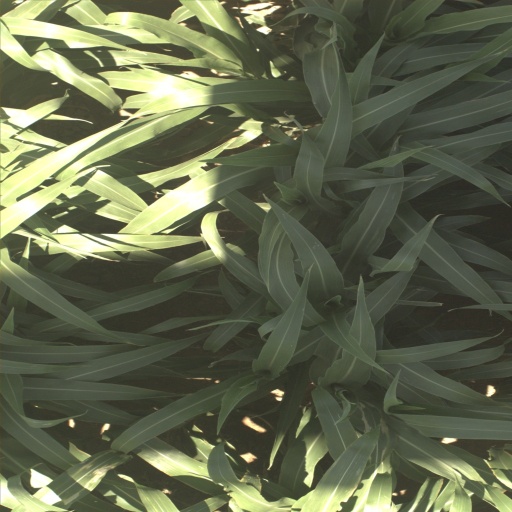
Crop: sorghum